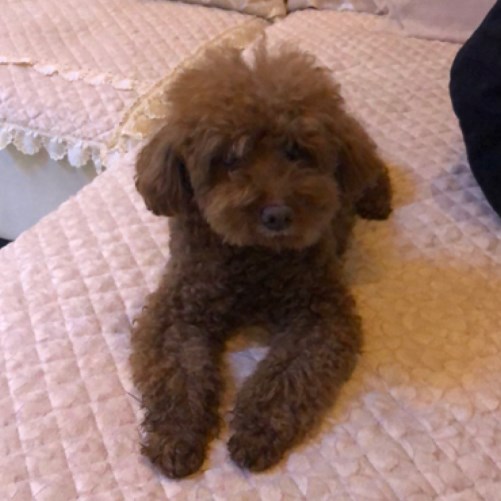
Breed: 7449-n000128-teddy